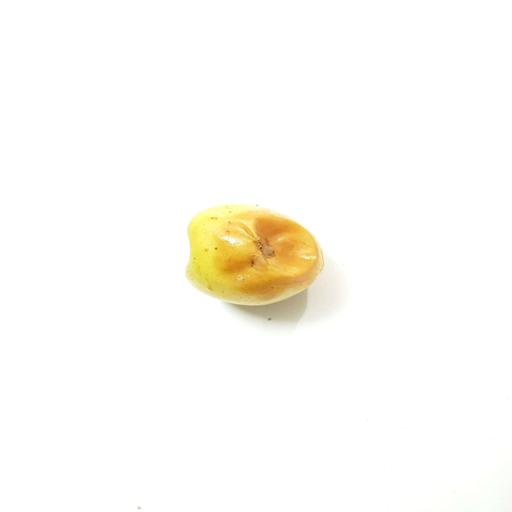
Label: bruised